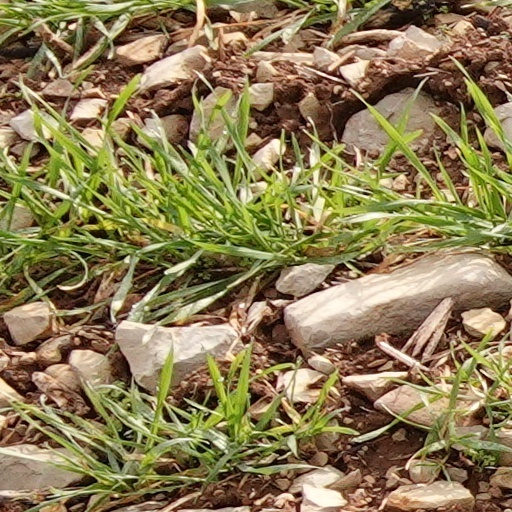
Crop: wheat